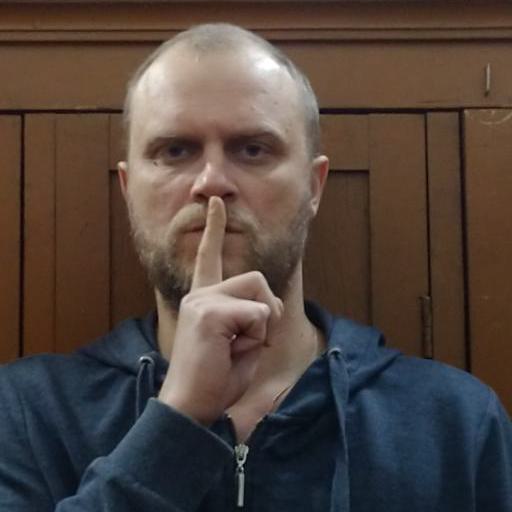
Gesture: mute